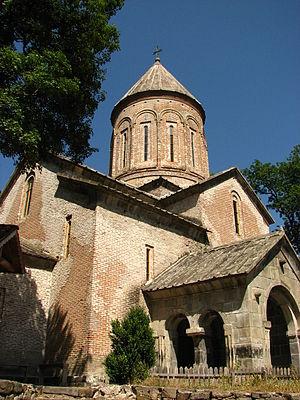
Le monastère de Timotessoubani est un monastère chrétien médiéval situé en Géorgie, dans la région de Samtskhé-Djavakhétie.